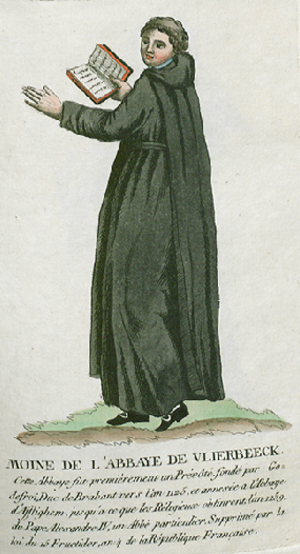
Collection de costumes de tous les ordres monastiques, supprimés à differentes époques, dans la ci-devant Belgique, Bruxelles, Philippe Joseph Maillart et sœur, 1811
L'abbaye de Vlierbeek, située à Kessel-Lo, au nord-est de Louvain, en Belgique, fut d'abord fondée en 1125 comme prieuré bénédictin de l'abbaye d'Affligem. Ce prieuré accéda au rang d’abbaye en 1163 mais le monastère demeura sous la juridiction d'Affligem jusqu'en 1173.